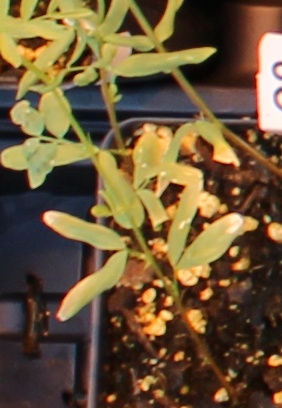
Label: Lentil